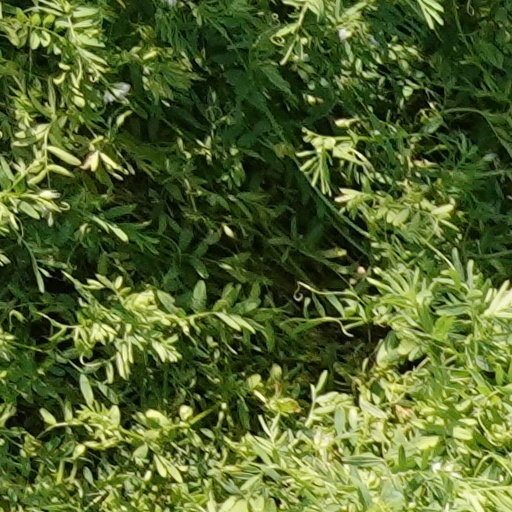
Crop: wheat